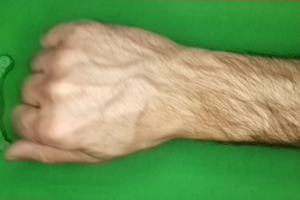
Label: rock